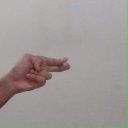
अक्षर: ह